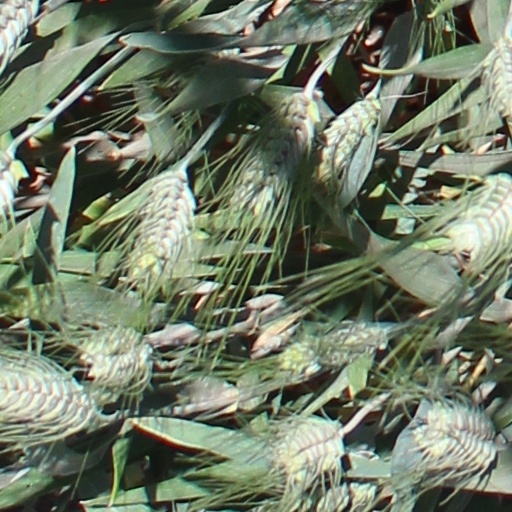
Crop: wheat